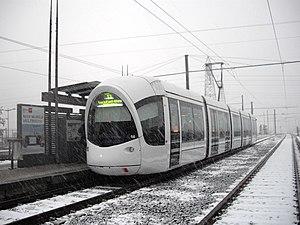
Alstom Citadis 302 - Tramway de Lyon Ligne T3 - Station Meyzieu Z.I.